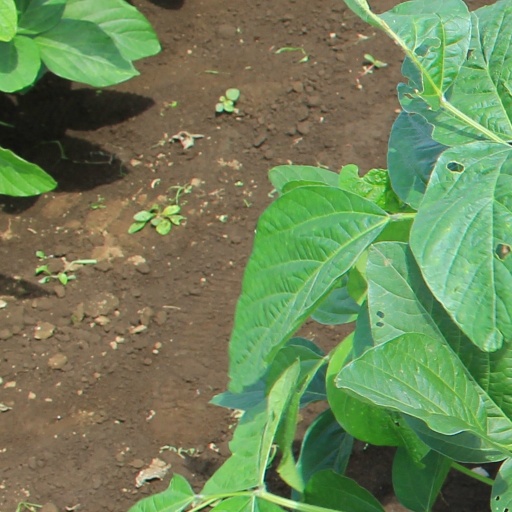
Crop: soybean